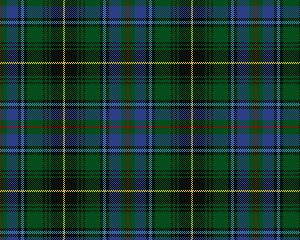
Le Clan MacInnes est un clan écossais des Highlands. Il ne comporte actuellement pas de chef, et est donc considéré comme un clan « armigerous ».